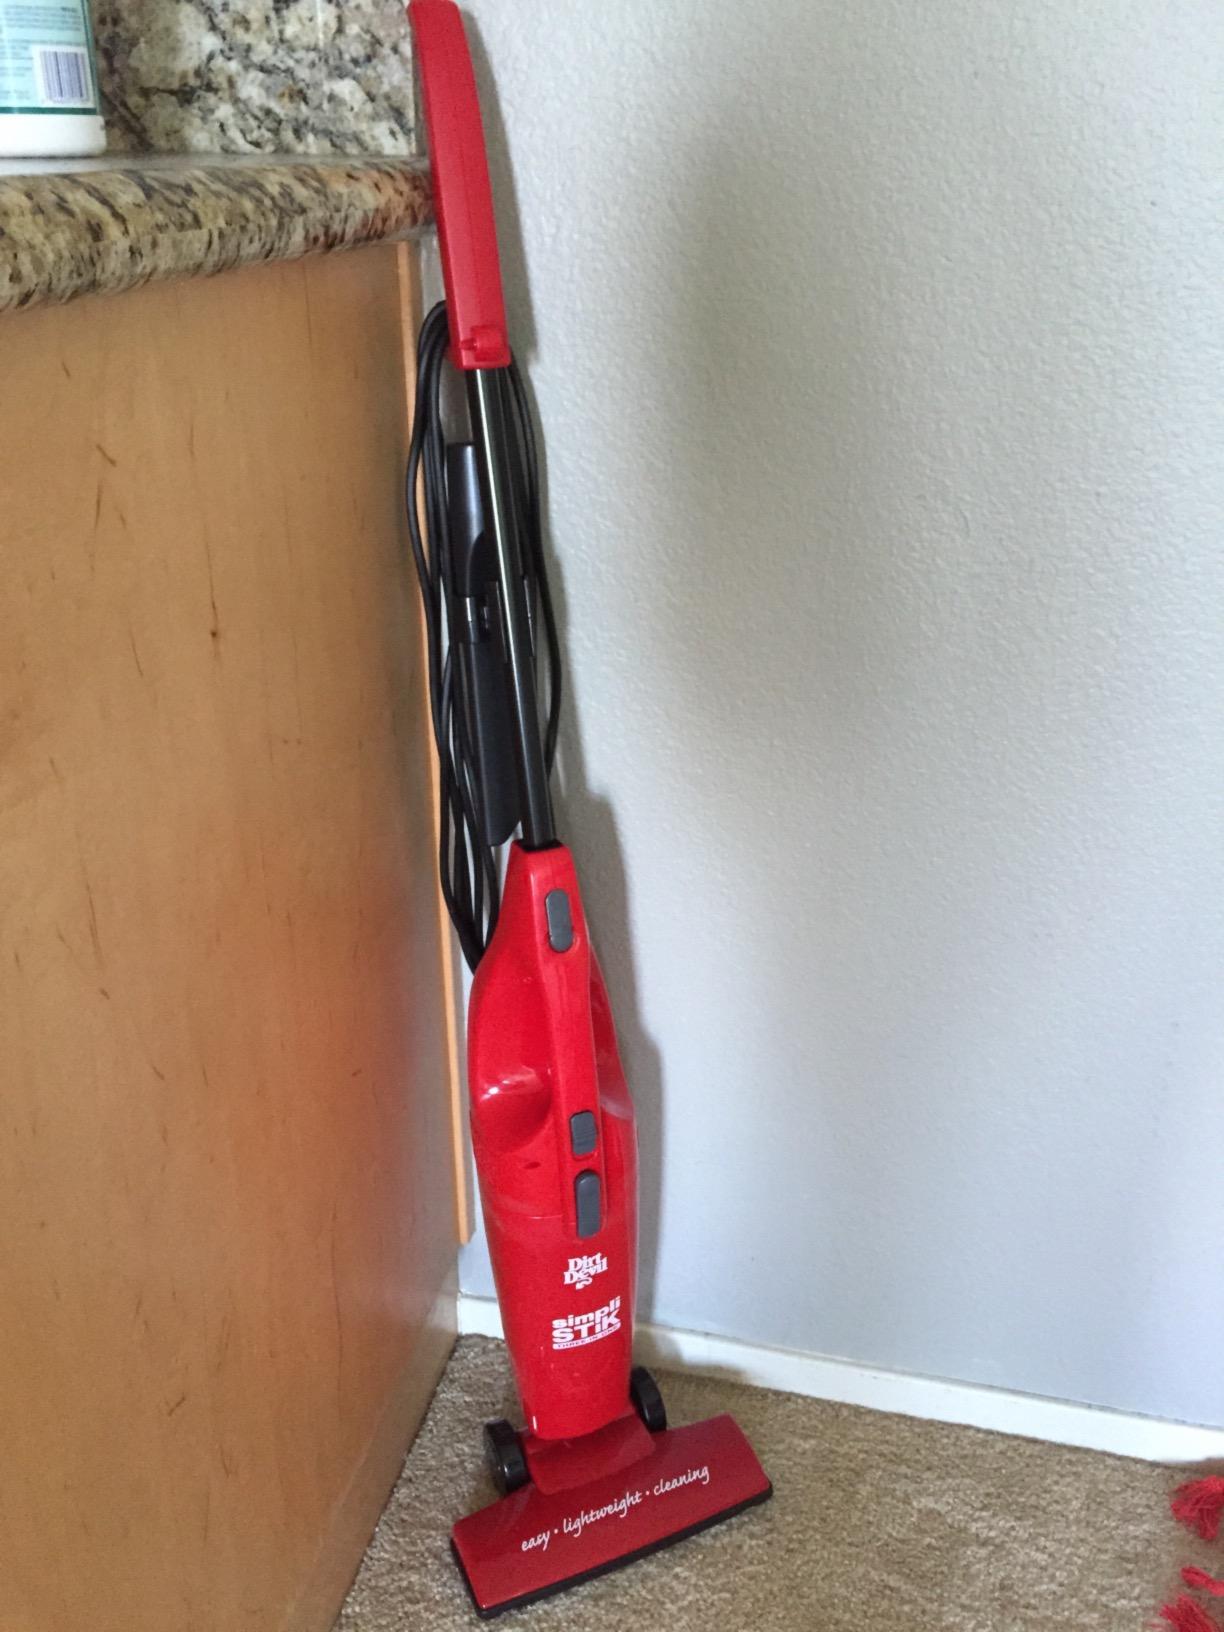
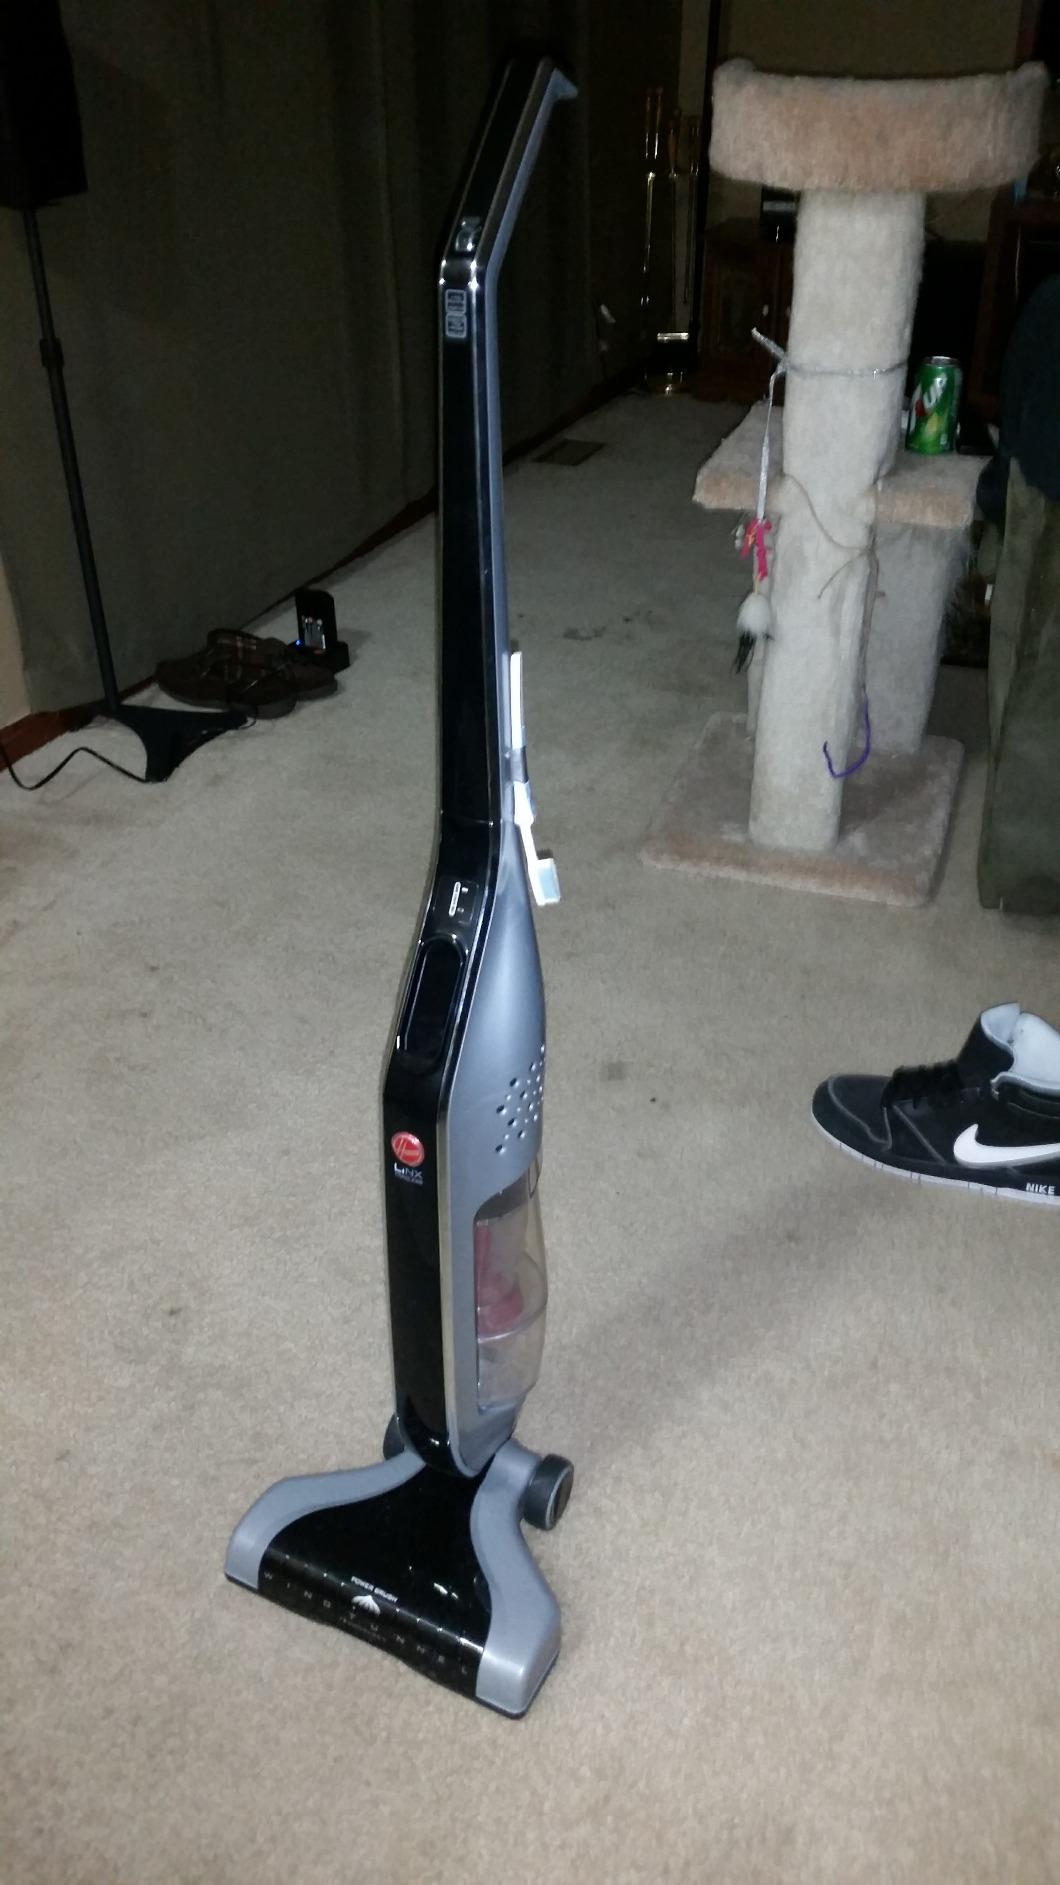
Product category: items_vacuum
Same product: no